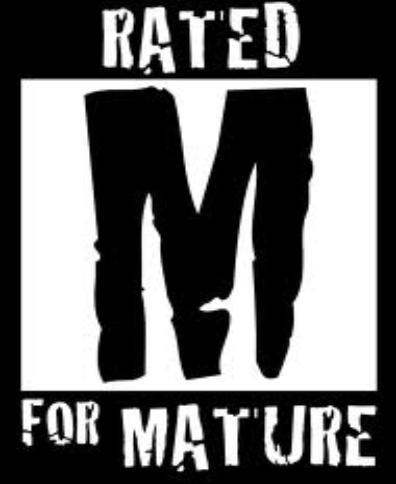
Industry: Others